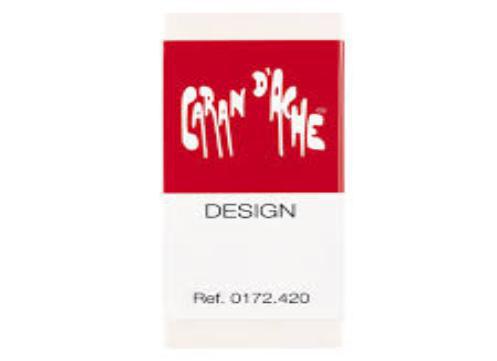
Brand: caran d'ache
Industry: Necessities